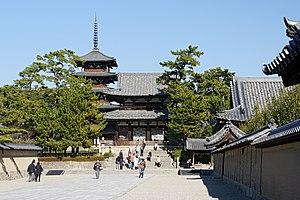
Le Hōryū-ji est un temple bouddhique situé à Ikaruga, bourg de la préfecture de Nara, au Japon.
Les 100 paysages de l'ère Heisei sont une sélection de paysages du Japon effectuée par le journal japonais Yomiuri shinbun en 2009.